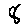
Label: 8